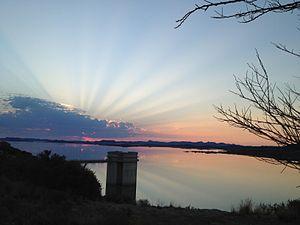
Le tunnel Orange-Fish River est un tunnel d'irrigation de 82,8 km situé en Afrique du Sud dans la province du Cap-Oriental.